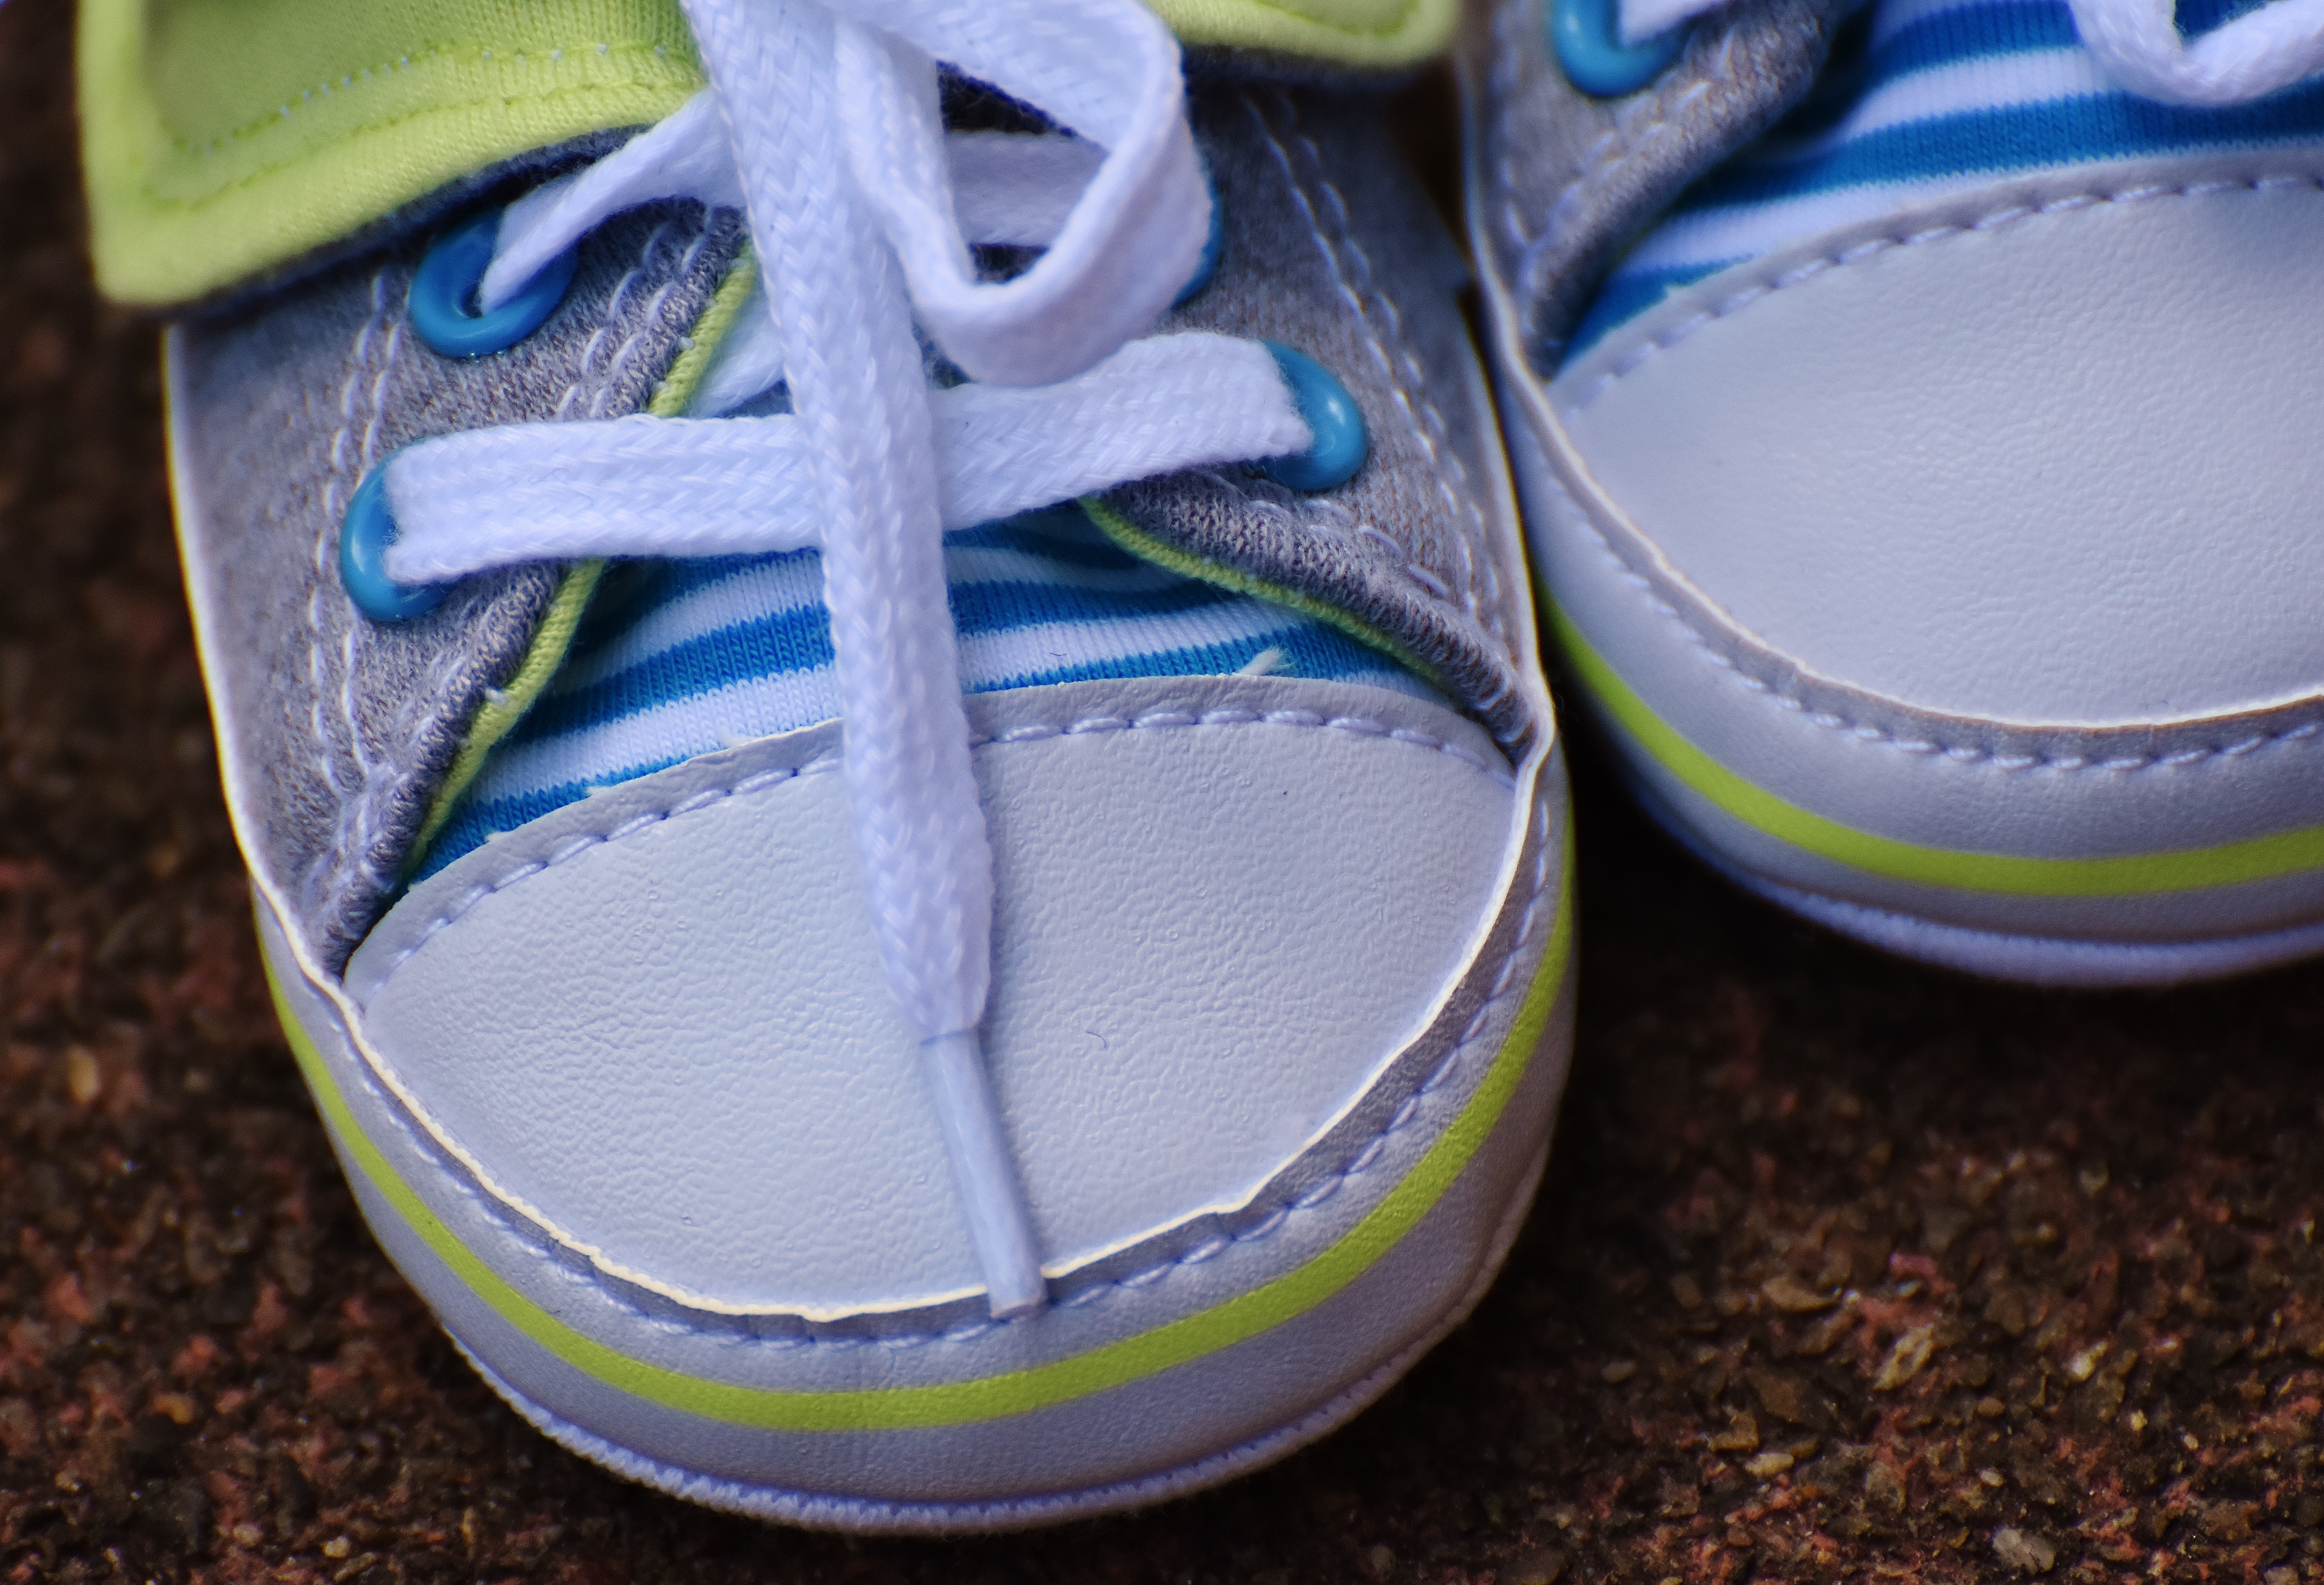
shoe, white, cute, spring, green, color, small, blue, yellow, baby, shoes, sneakers, footwear, charming, baby shoes, children's shoes, outdoor shoe